Pacatnamu

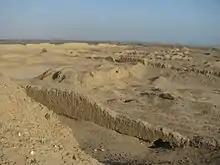
Pacatnamu archaeological site, Peru.

The Pacatnamu (Mochica : "Pakatnamú", Spanish : "Pacatnamú") site is located at the mouth of the Jequetepeque Valley on the northern coast of Peru. Rocky cliffs protect two of its sides and a humanmade wall protects the third. This area of Peru does not have a tropical environment; it gets very little precipitation and has a mild climate, which sometime can become very humid.